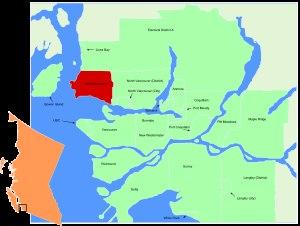
West Vancouver est une cité du Canada située dans la province de Colombie-Britannique, dans l'agglomération du Grand Vancouver. Elle a été créée en 1912 après sa séparation de North Vancouver.